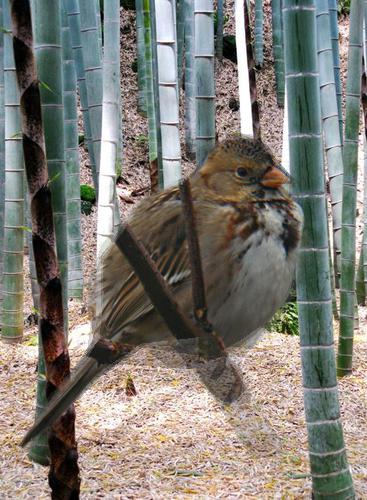
Bird species: Harris_Sparrow
Bird type: landbird
Background: land